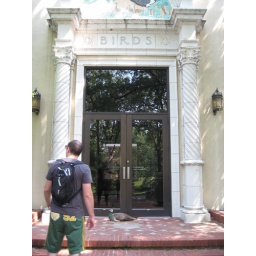
The bird house was being guarded by 5 peacocks.